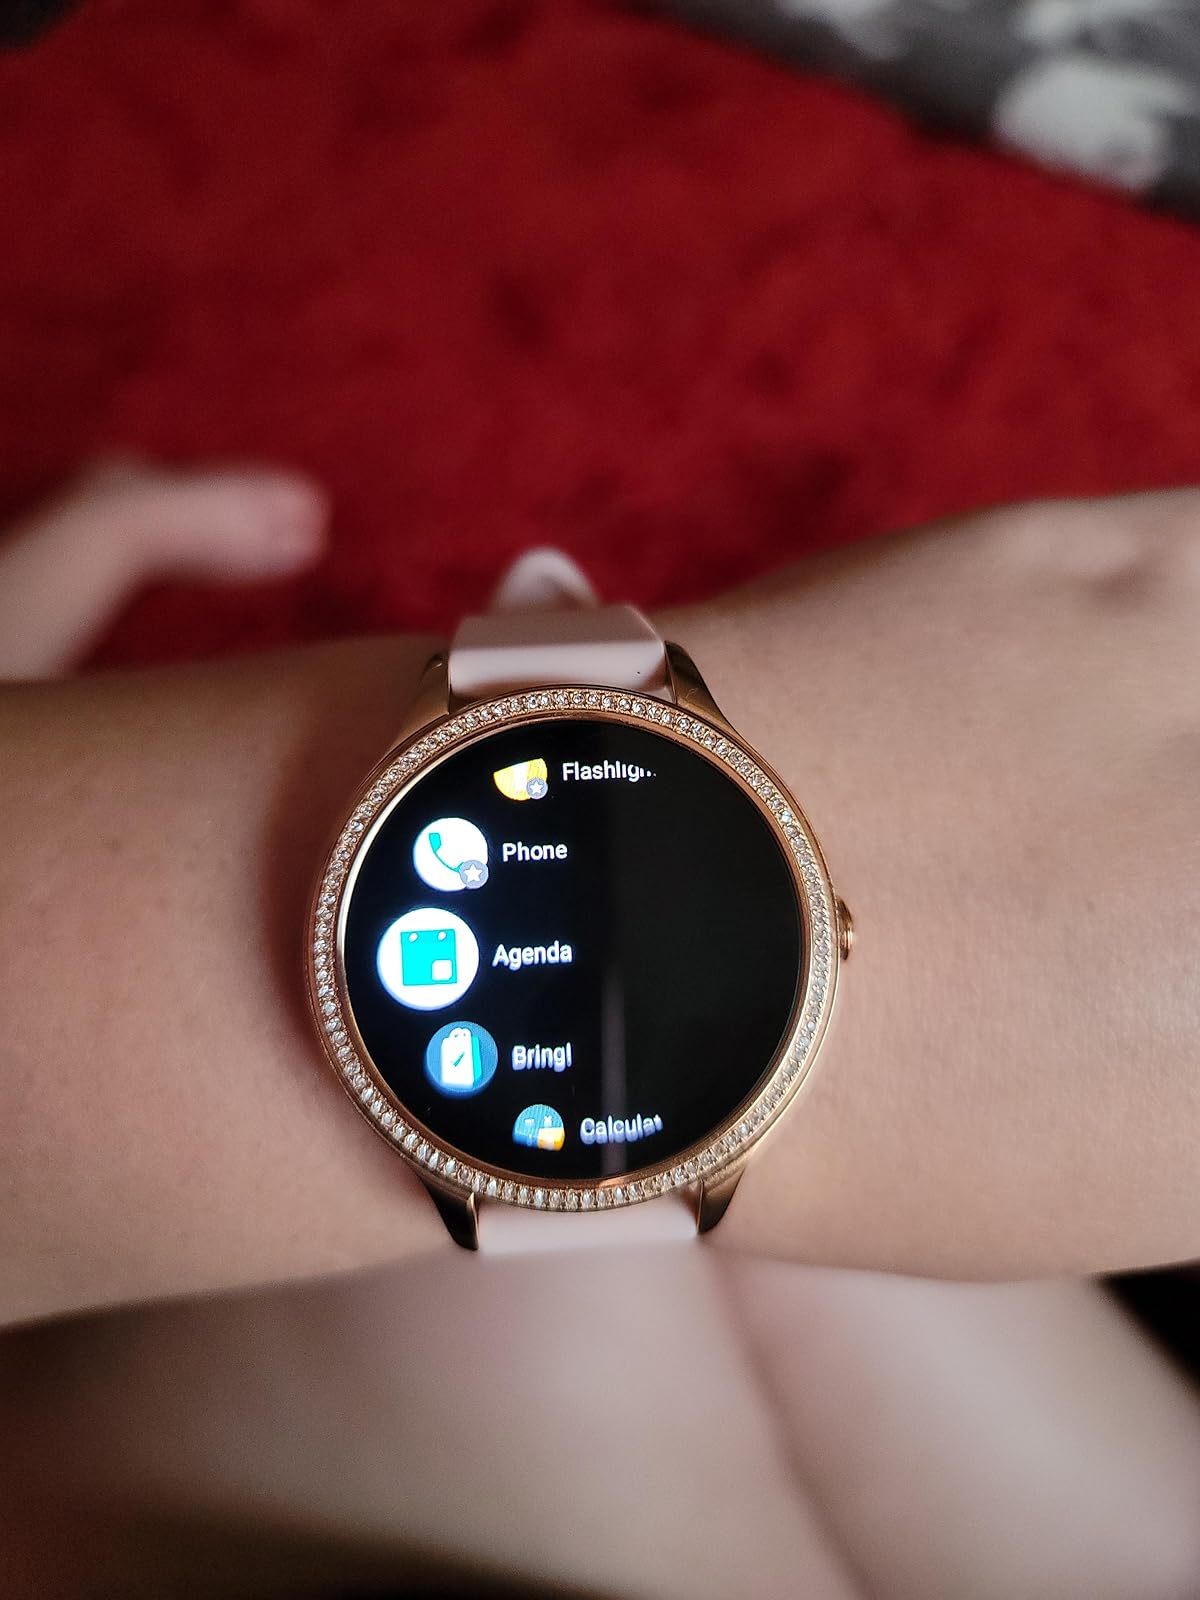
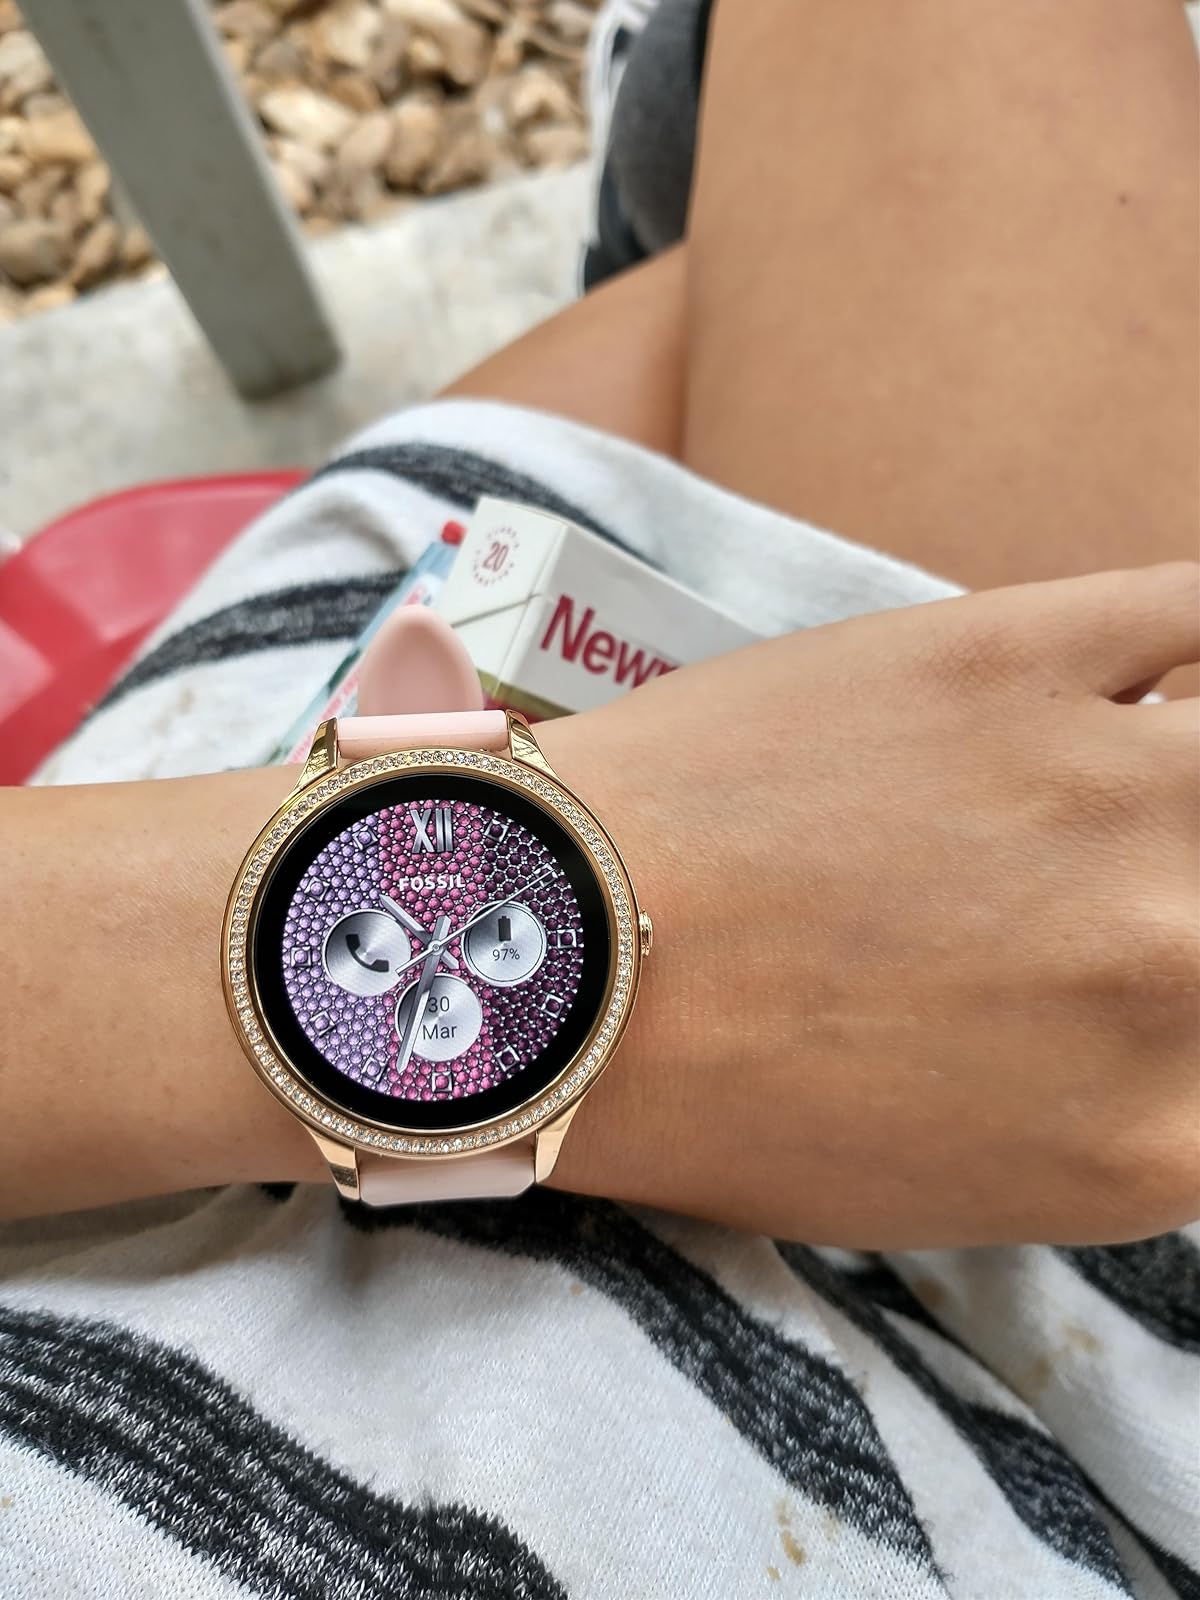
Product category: smartwatch
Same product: yes